Connect4Climate

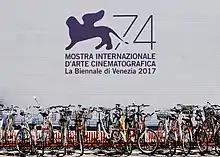
74th Venice Film Festival

Connect4Climate frames its advocacy in terms of “initiatives,” each of which aims to raise climate awareness throughout a specific influential cross-section of global culture and harness the power of the creative industries to activate young audiences.